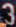
Number: 3